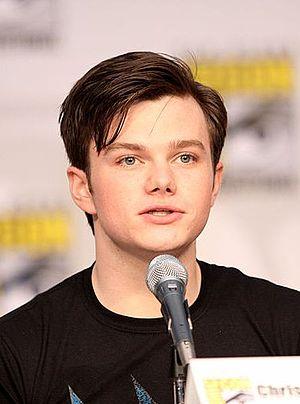
Glee est une série télévisée musicale américaine en 121 épisodes de 44 minutes créée par Ian Brennan, Brad Falchuk et Ryan Murphy et diffusée entre le 19 mai 2009 et le 20 mars 2015 sur le réseau Fox.